Places of interest in the Death Valley area

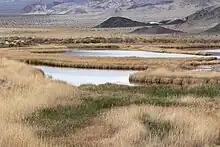
Saratoga Springs

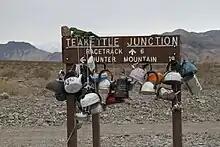
Teakettle Junction

The Mesquite Flat Sand Dunes are at the northern end of the valley floor and are nearly surrounded by mountains on all sides. Due to their easy access from the road and the overall proximity of Death Valley to Hollywood, these dunes have been used to film sand dune scenes for several movies including films in the Star Wars series. The largest dune is called Star Dune and is relatively stable and stationary because it is at a point where the various winds that shape the dunes converge. The depth of the sand at its crest is but this is small compared to other dunes in the area that have sand depths of up to deep.